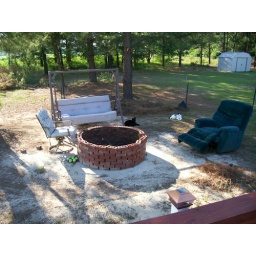
i moved the fence further back so the cats can have more room to play....and so Emily can come over to play